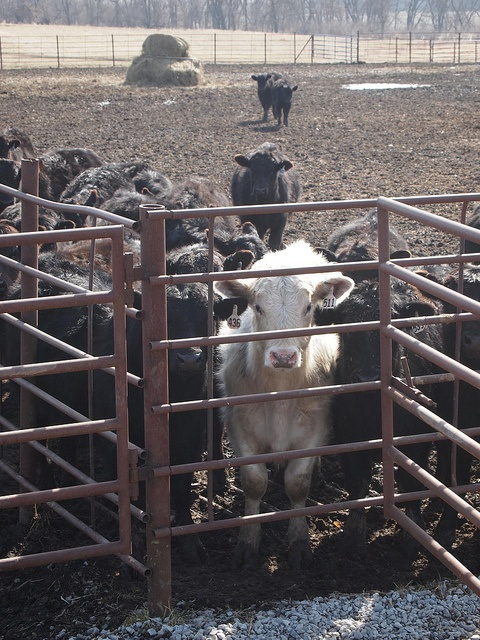
A lone white cow with a herd of black cows behind a fence.
A white cow standing among a herd of black cows.
there are many cows standing behind a fence
There is a small herd of sheep outside the gate.
A white cow surrounded by many dark cows inside a coral.